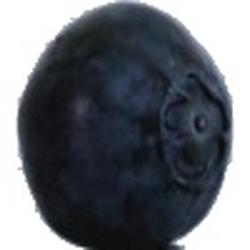
Label: Blueberry